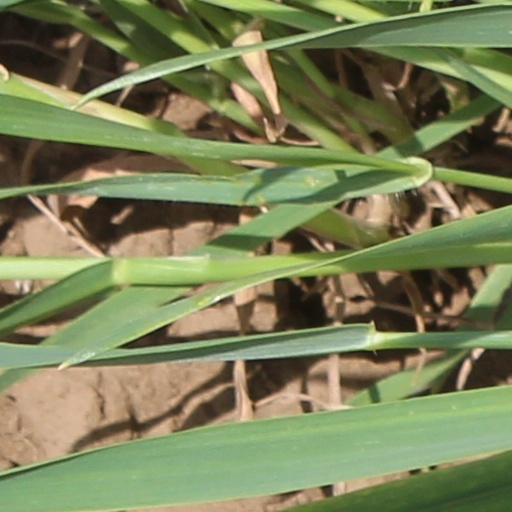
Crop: wheat